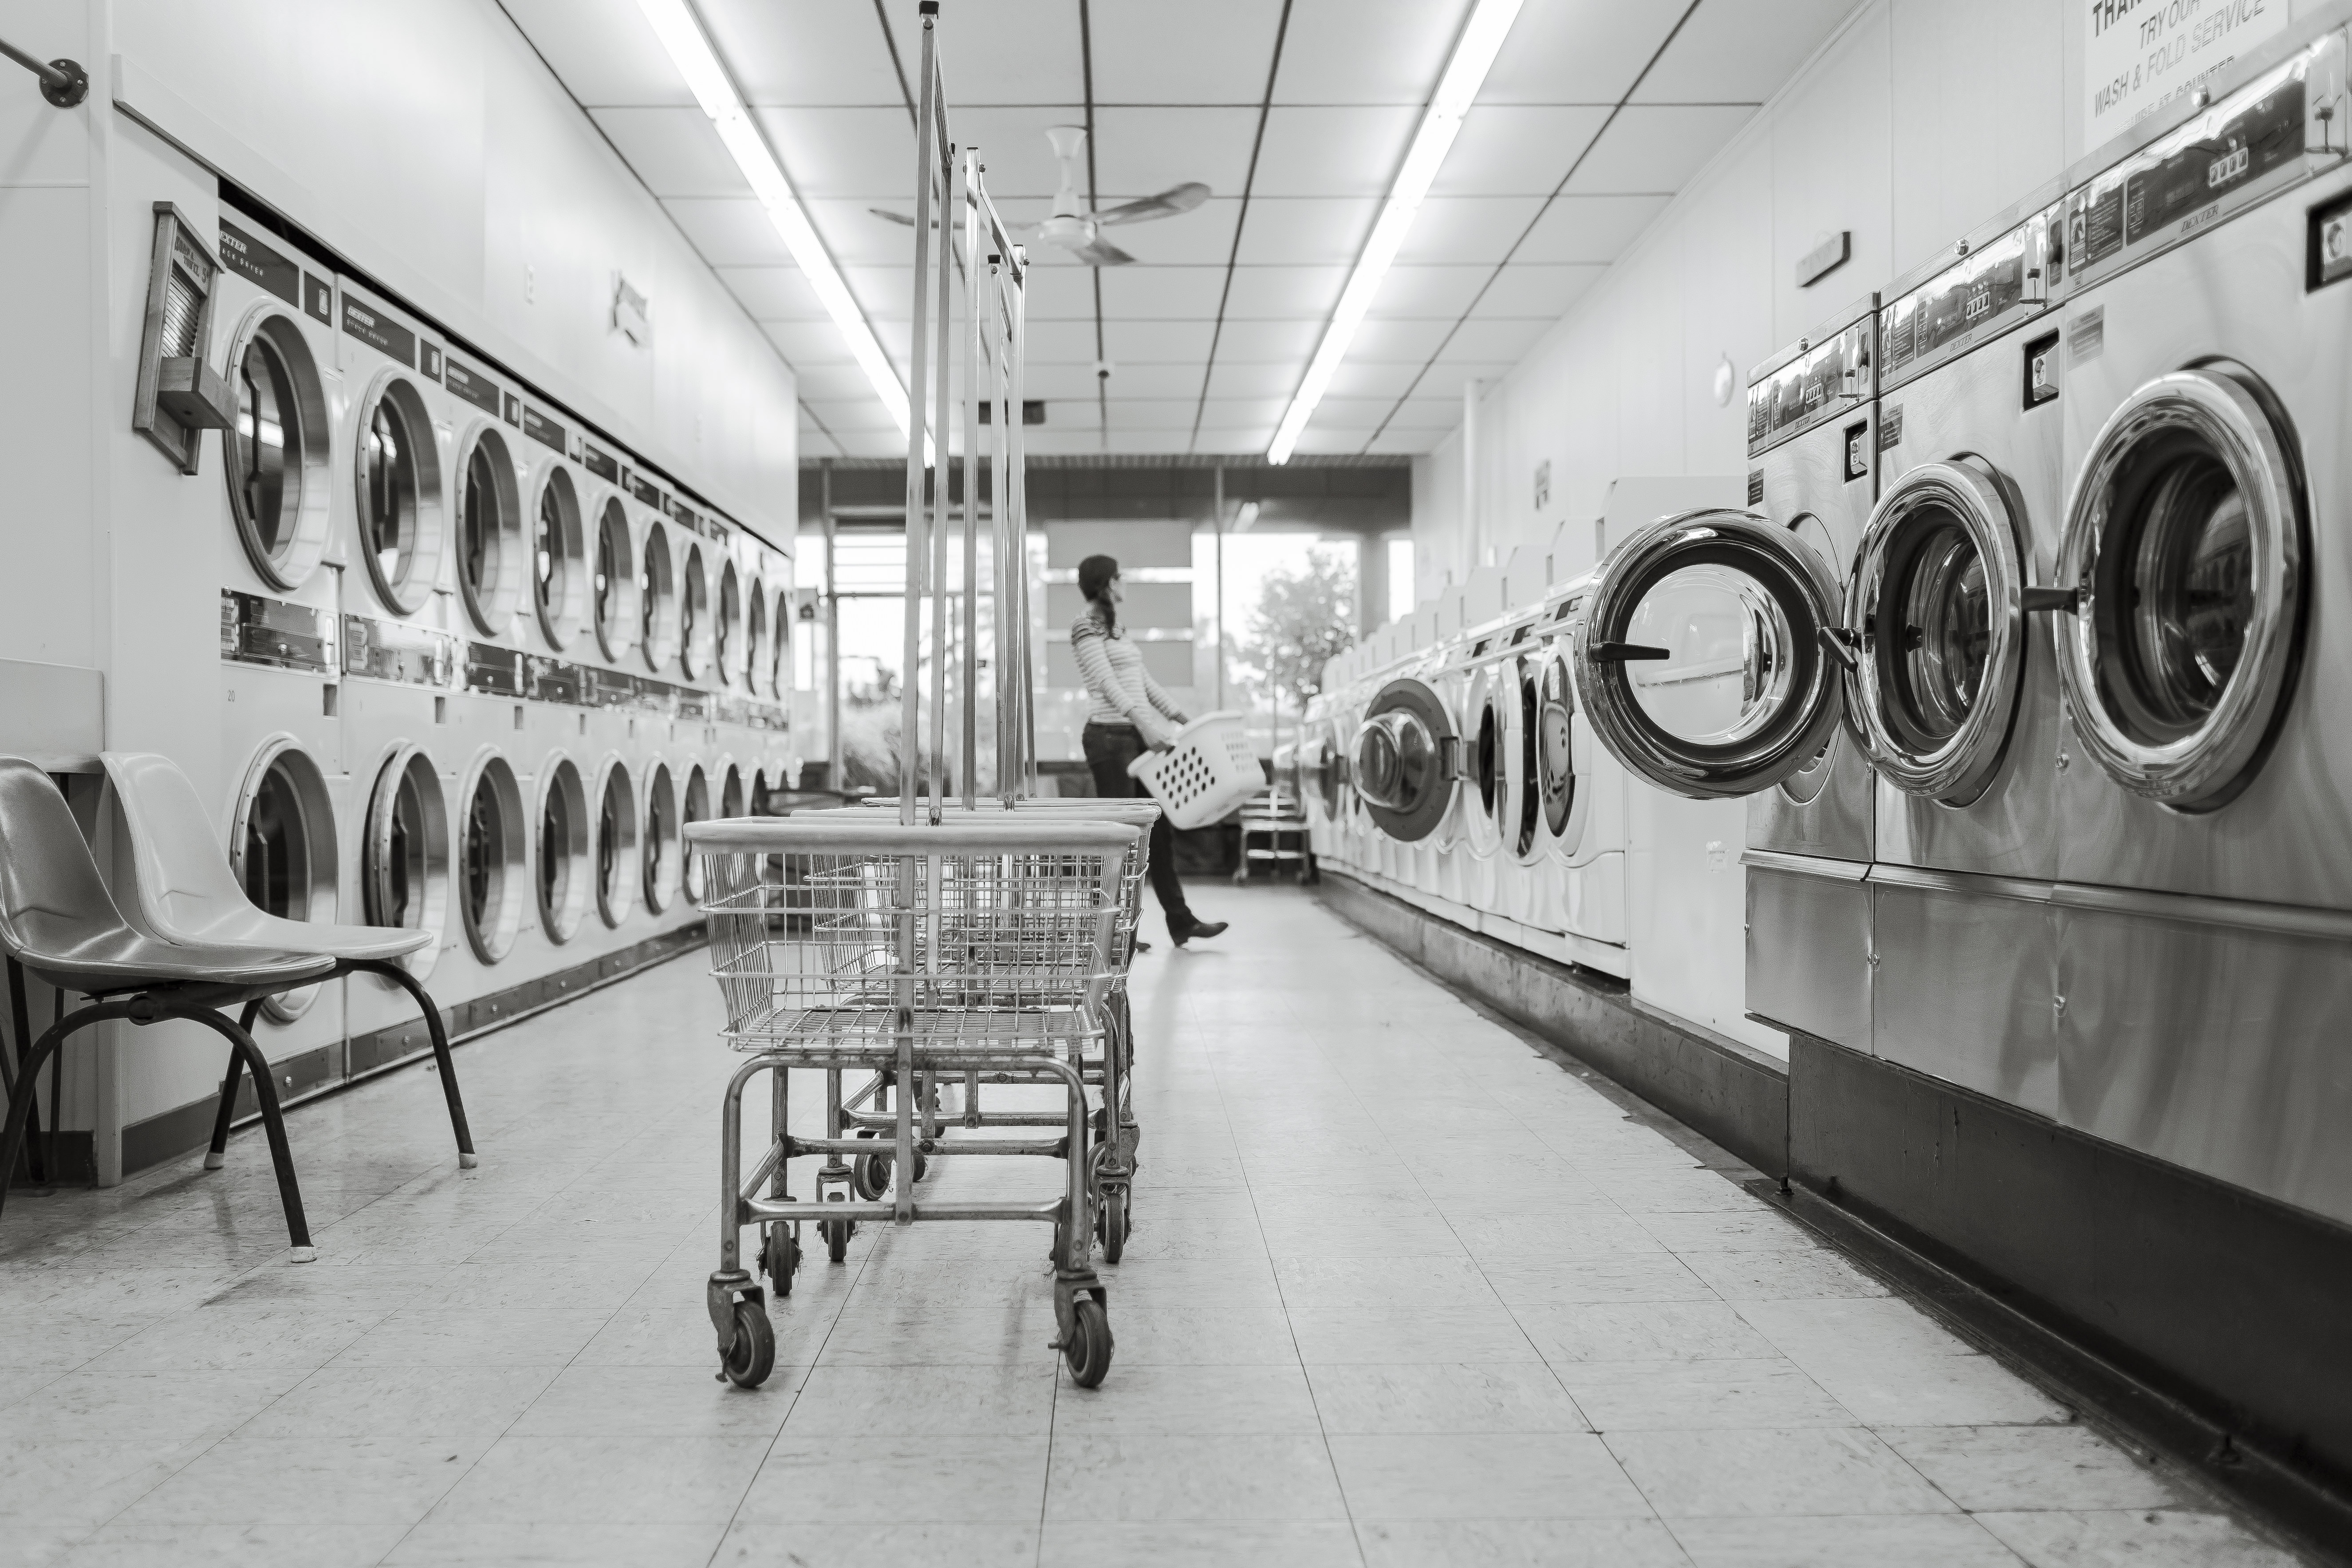
black and white, white, transport, vehicle, washing, clean, housework, student, room, monochrome, public transport, laundry, laundromat, interior design, launderette, washer, monochrome photography, washing machines